Duchy of Brunswick State Railway

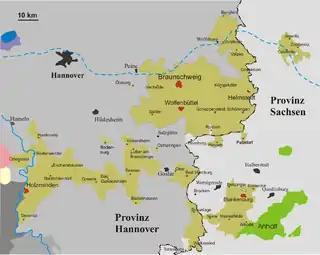
Brunswick territories between Hanover (from 1866: Province of Hanover) and the Prussian Province of Saxony

After the 1866 annexation of Hanover by Prussia, the Brunswick lines were entirely surrounded by the Prussian state railways. In 1869 Amsberg entered into the sale of the Brunswick State Railway to Prussia with a heavy heart. The Duchy of Brunswick had amassed heavy debts at that time, that had arisen mainly due to the expansion of the railway.